Stick It

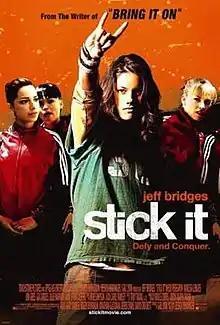
Theatrical release poster

Stick It is a 2006 American teen comedy-drama film starring Jeff Bridges, Missy Peregrym and Vanessa Lengies written and directed by "Bring It On" writer Jessica Bendinger; the film marks her directorial debut and to date her only directorial work. It was produced by Touchstone Pictures and Spyglass Entertainment and was released in theatres on April 28, 2006.